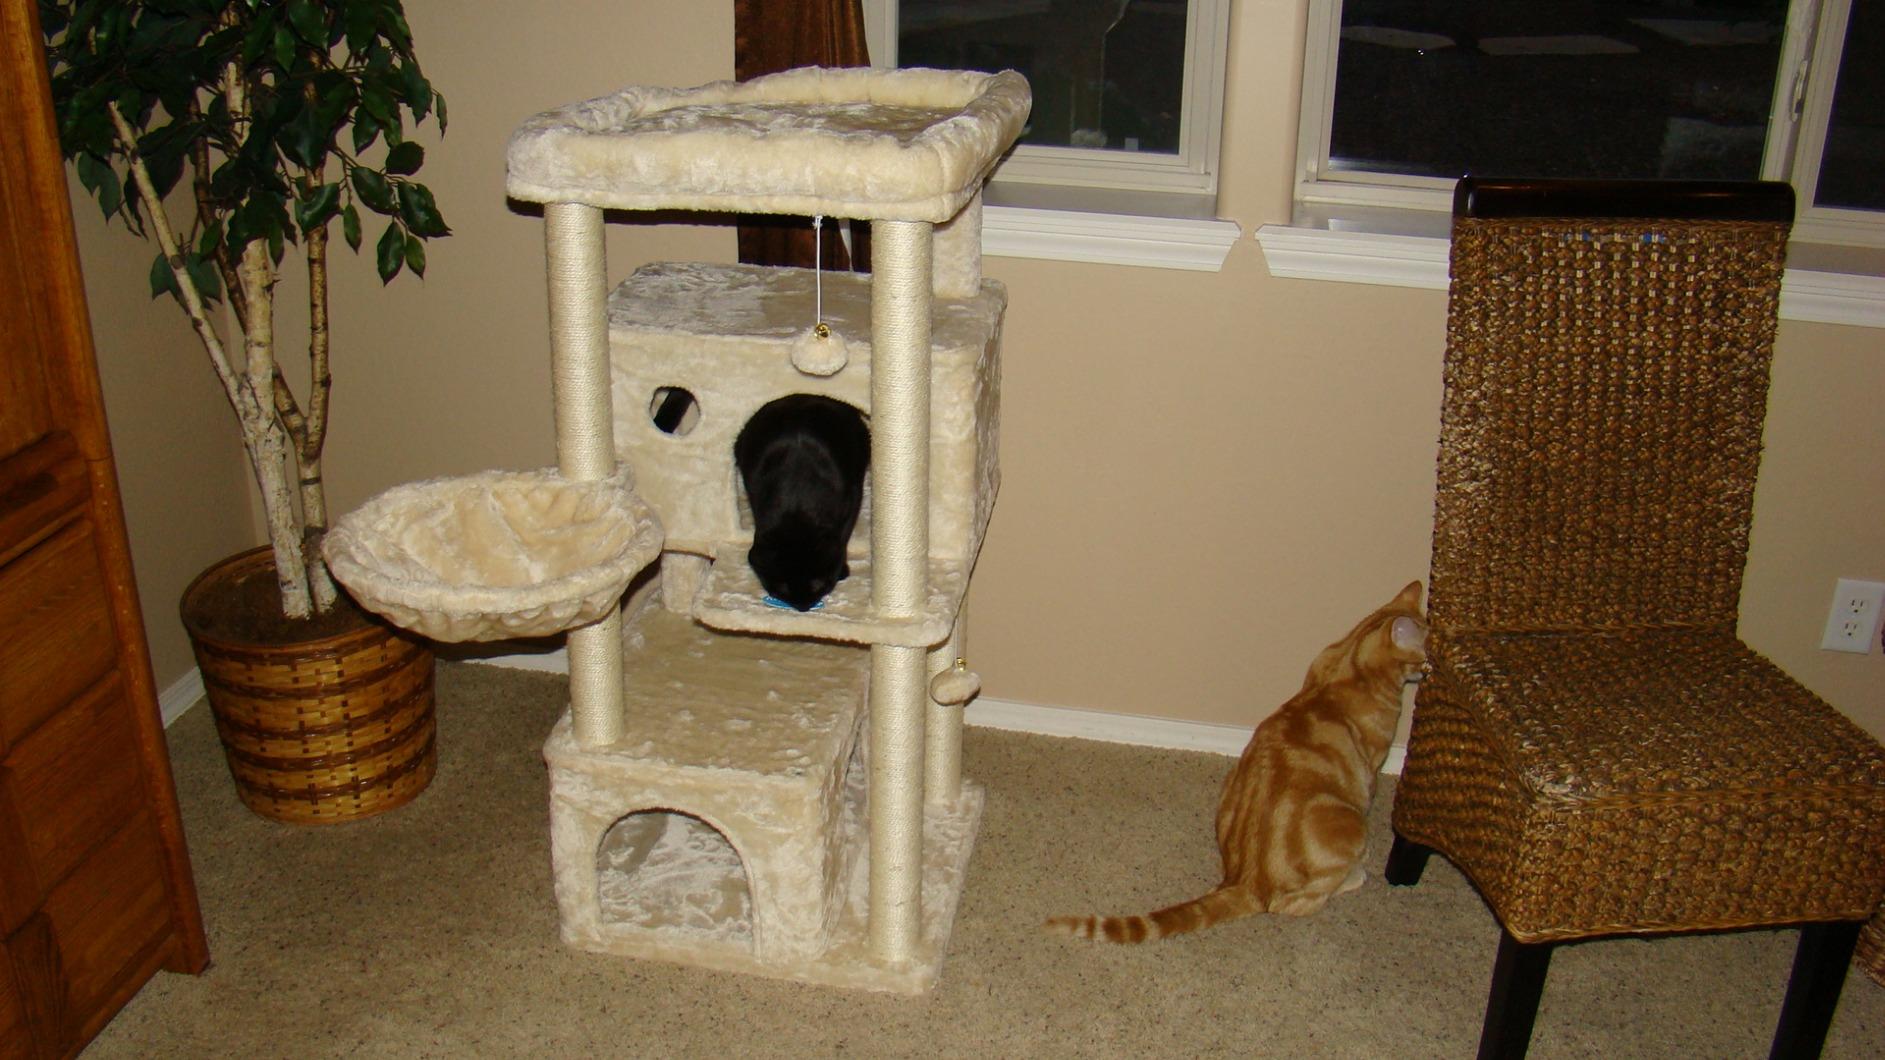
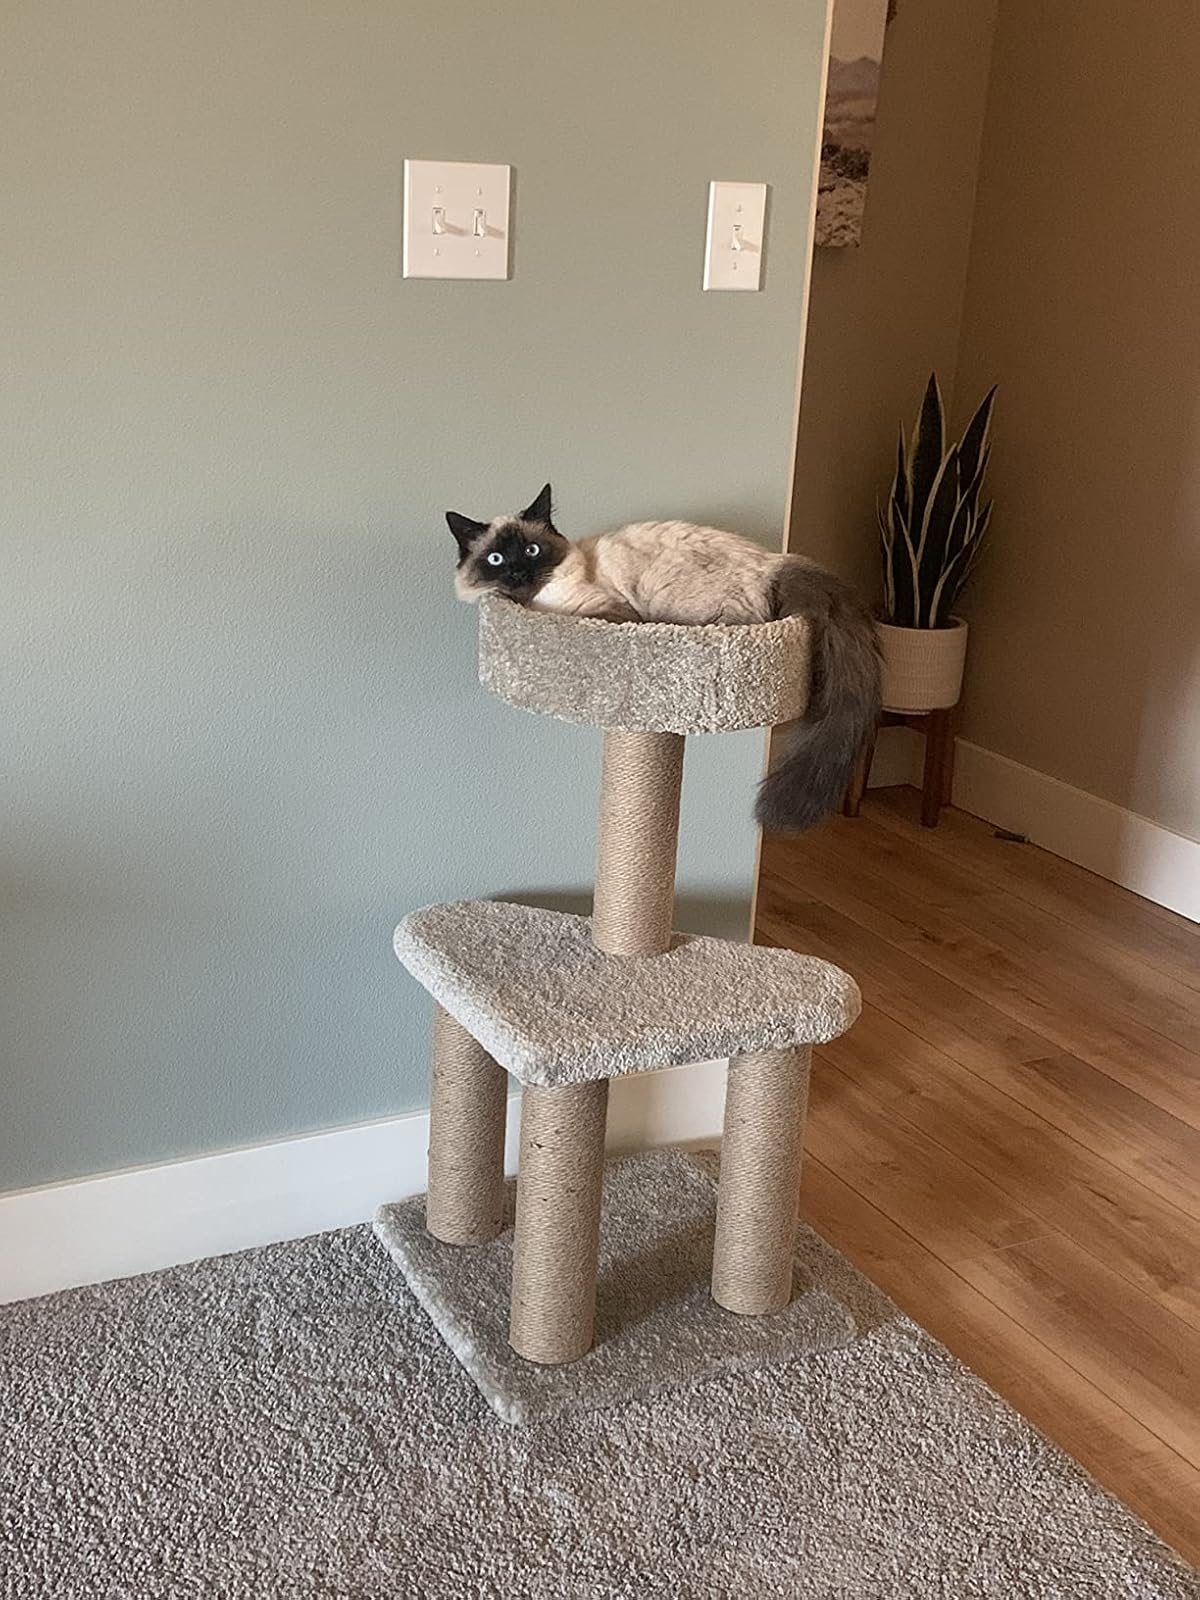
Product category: items_cat tree
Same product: no